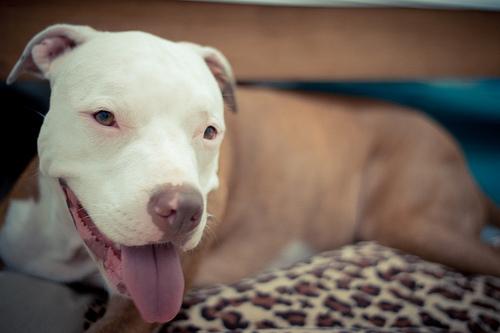
Breed: american pit bull terrier